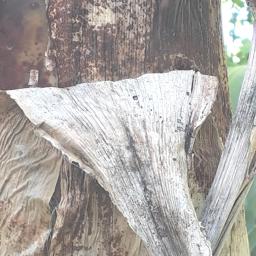
Label: PSEUDOSTEM WEEVIL